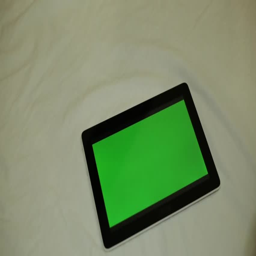
tablet computer with a green screen